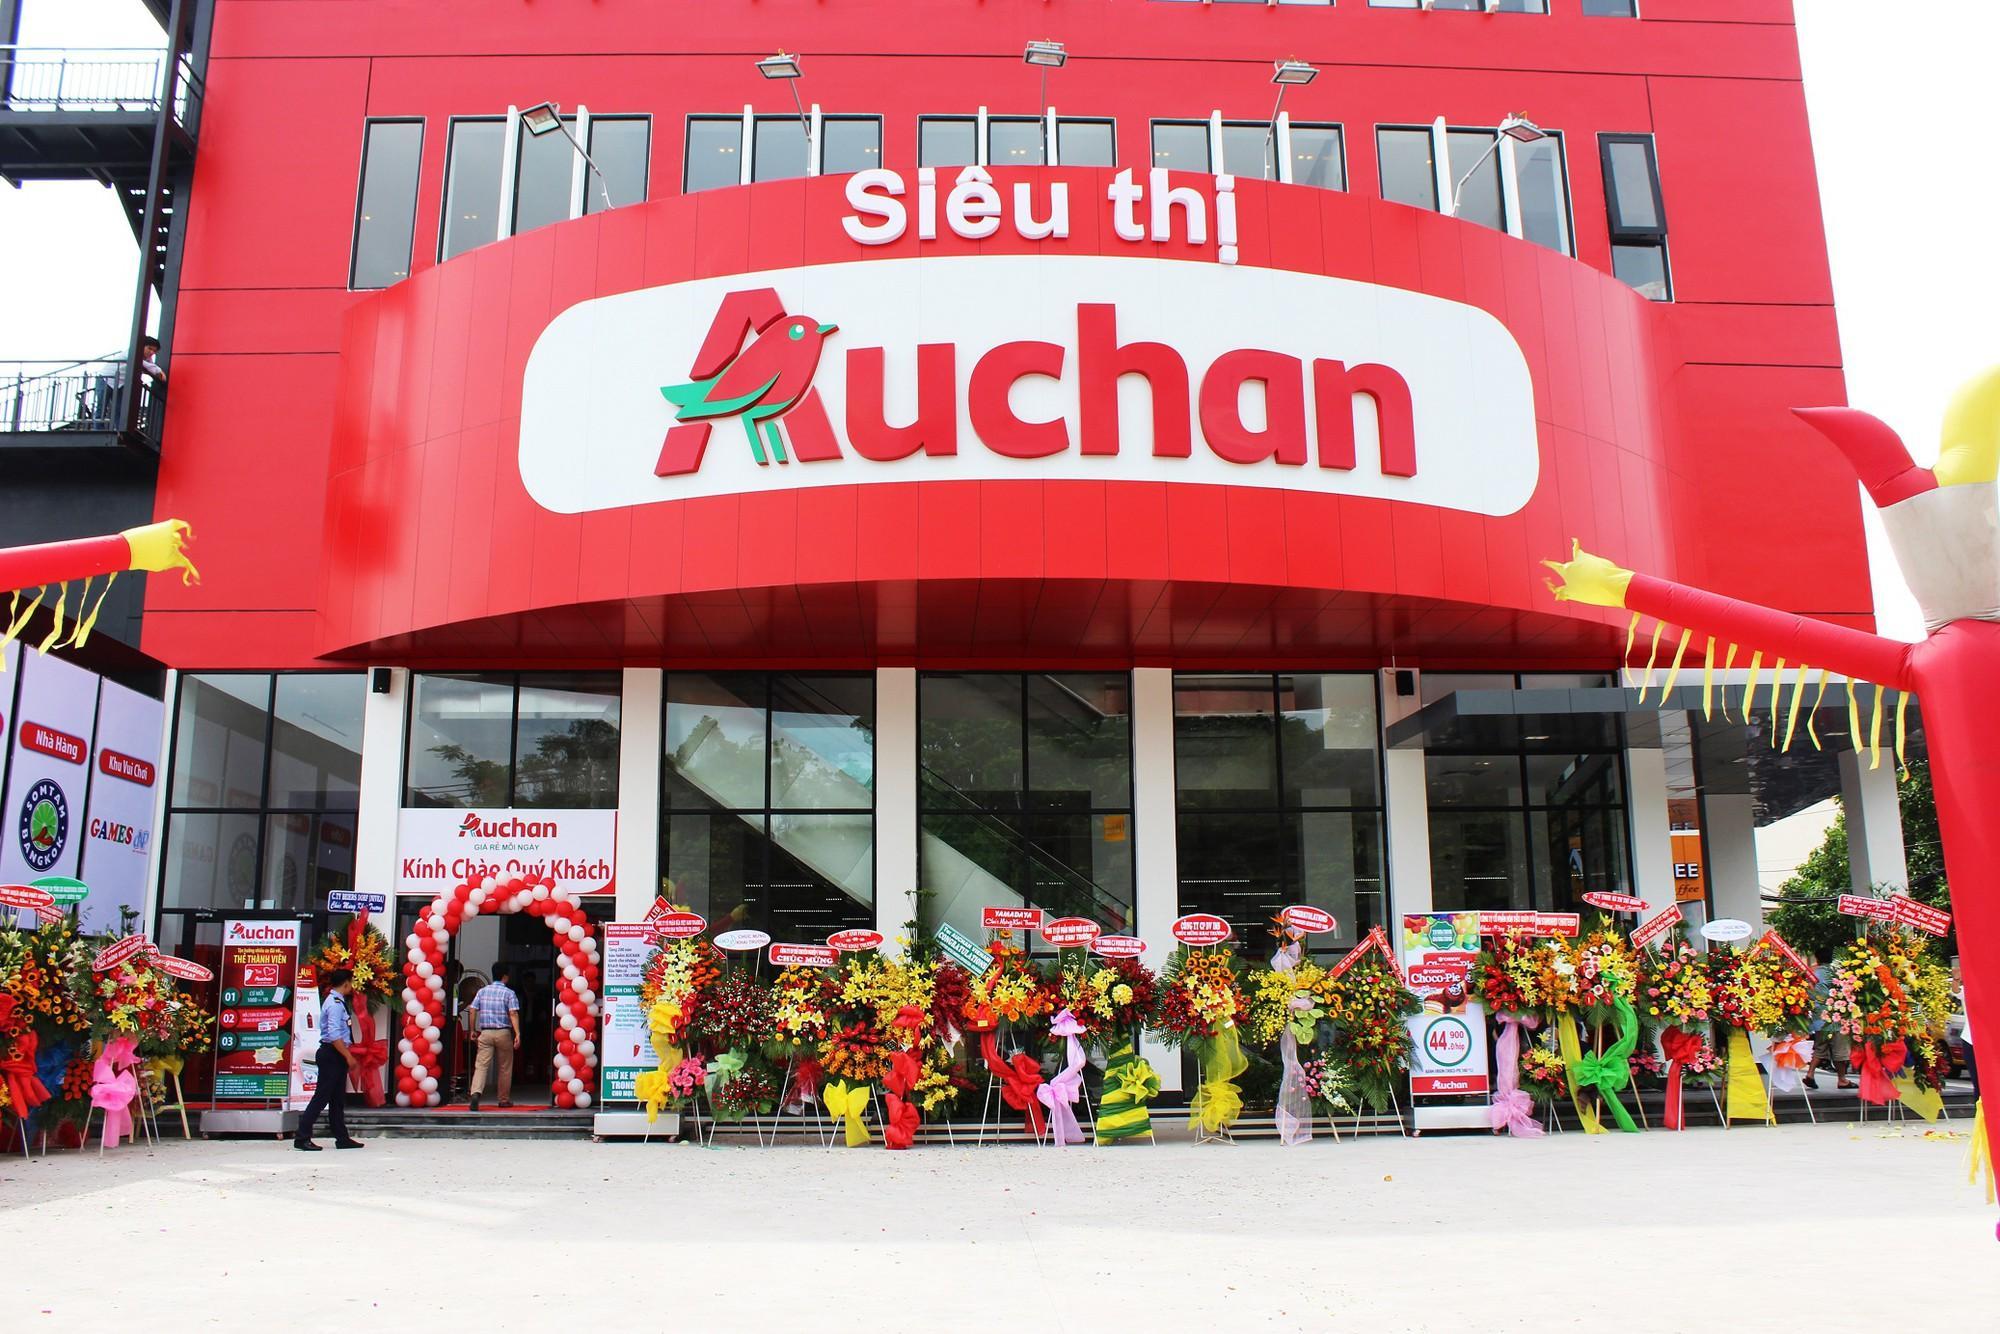
có nhiều lãng hoa chúc mừng ở trước cửa của siêu thị